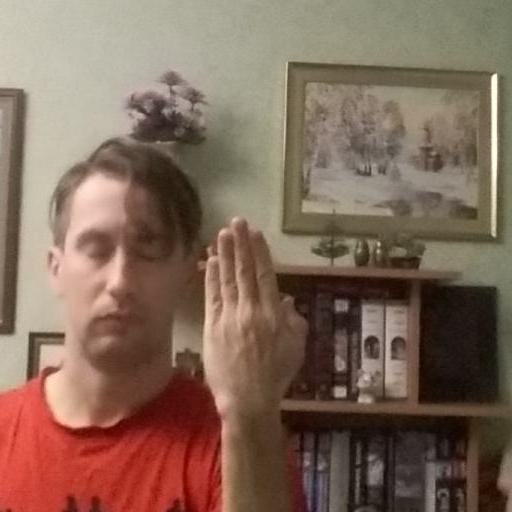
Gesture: stop_inverted